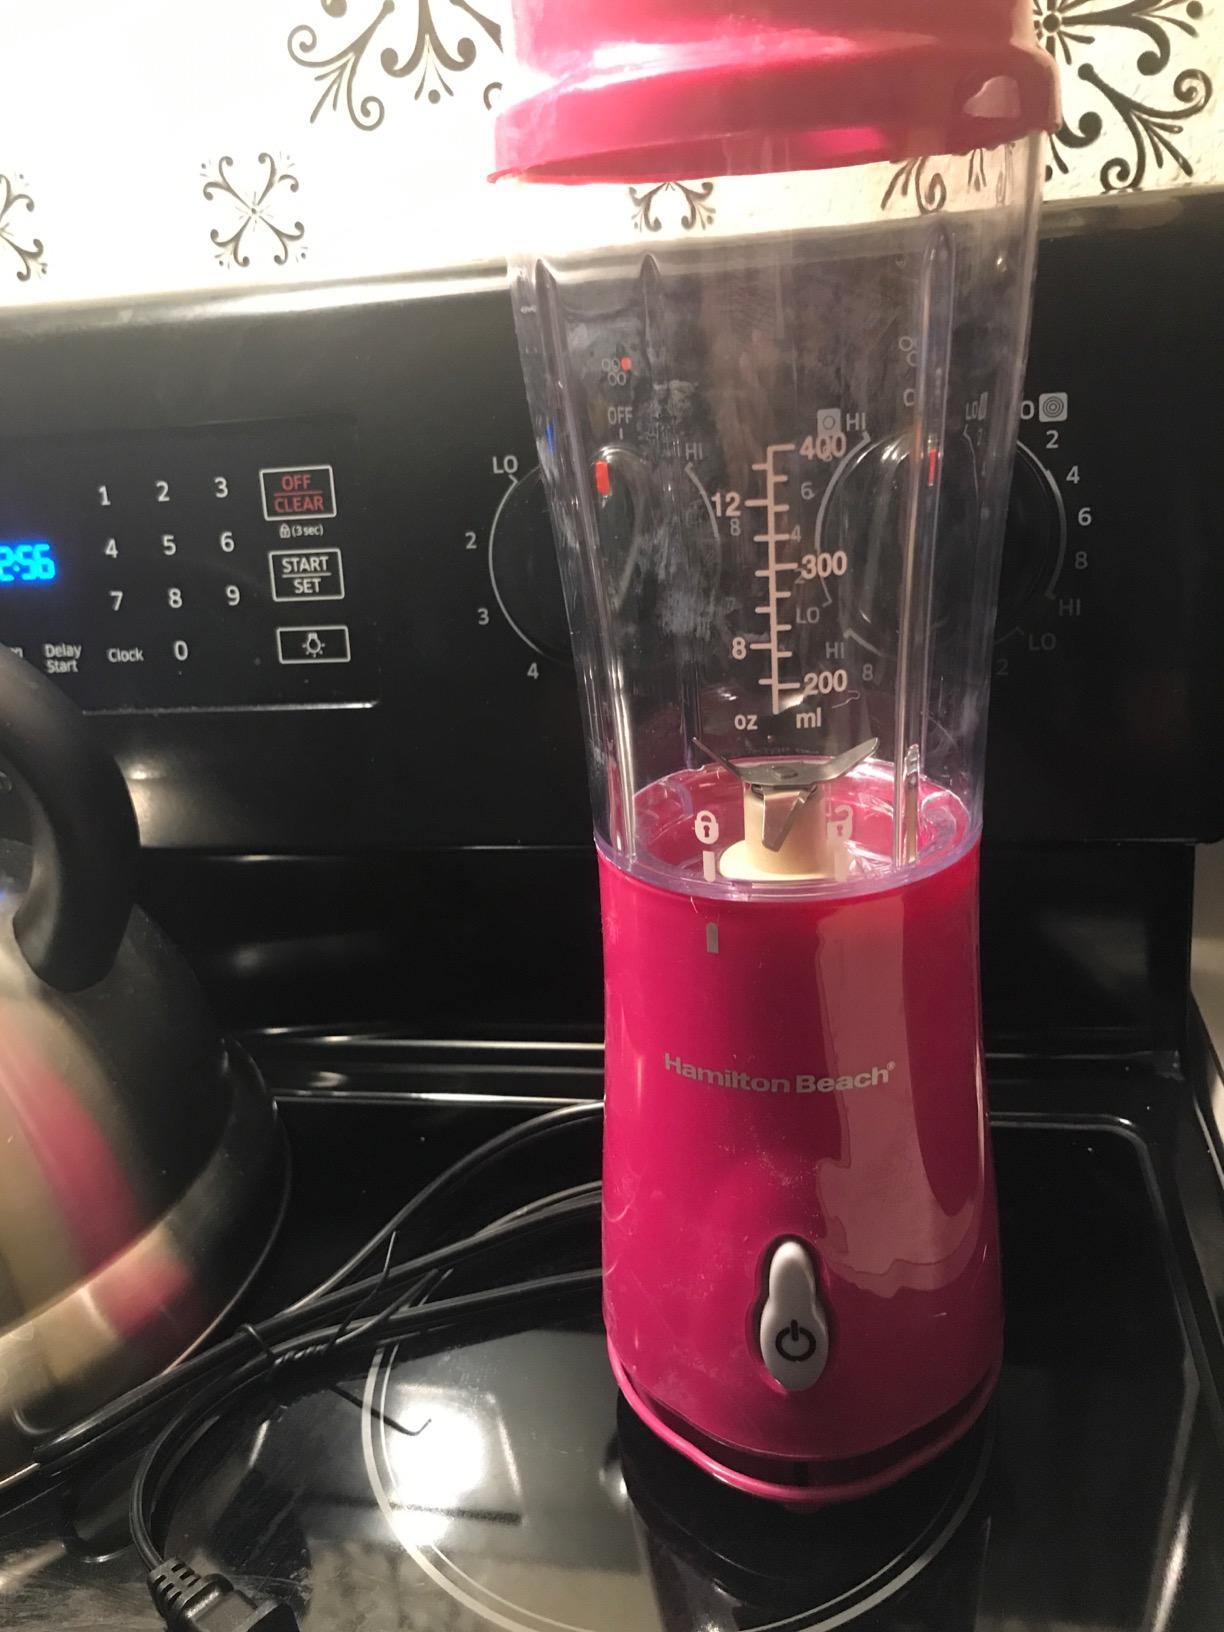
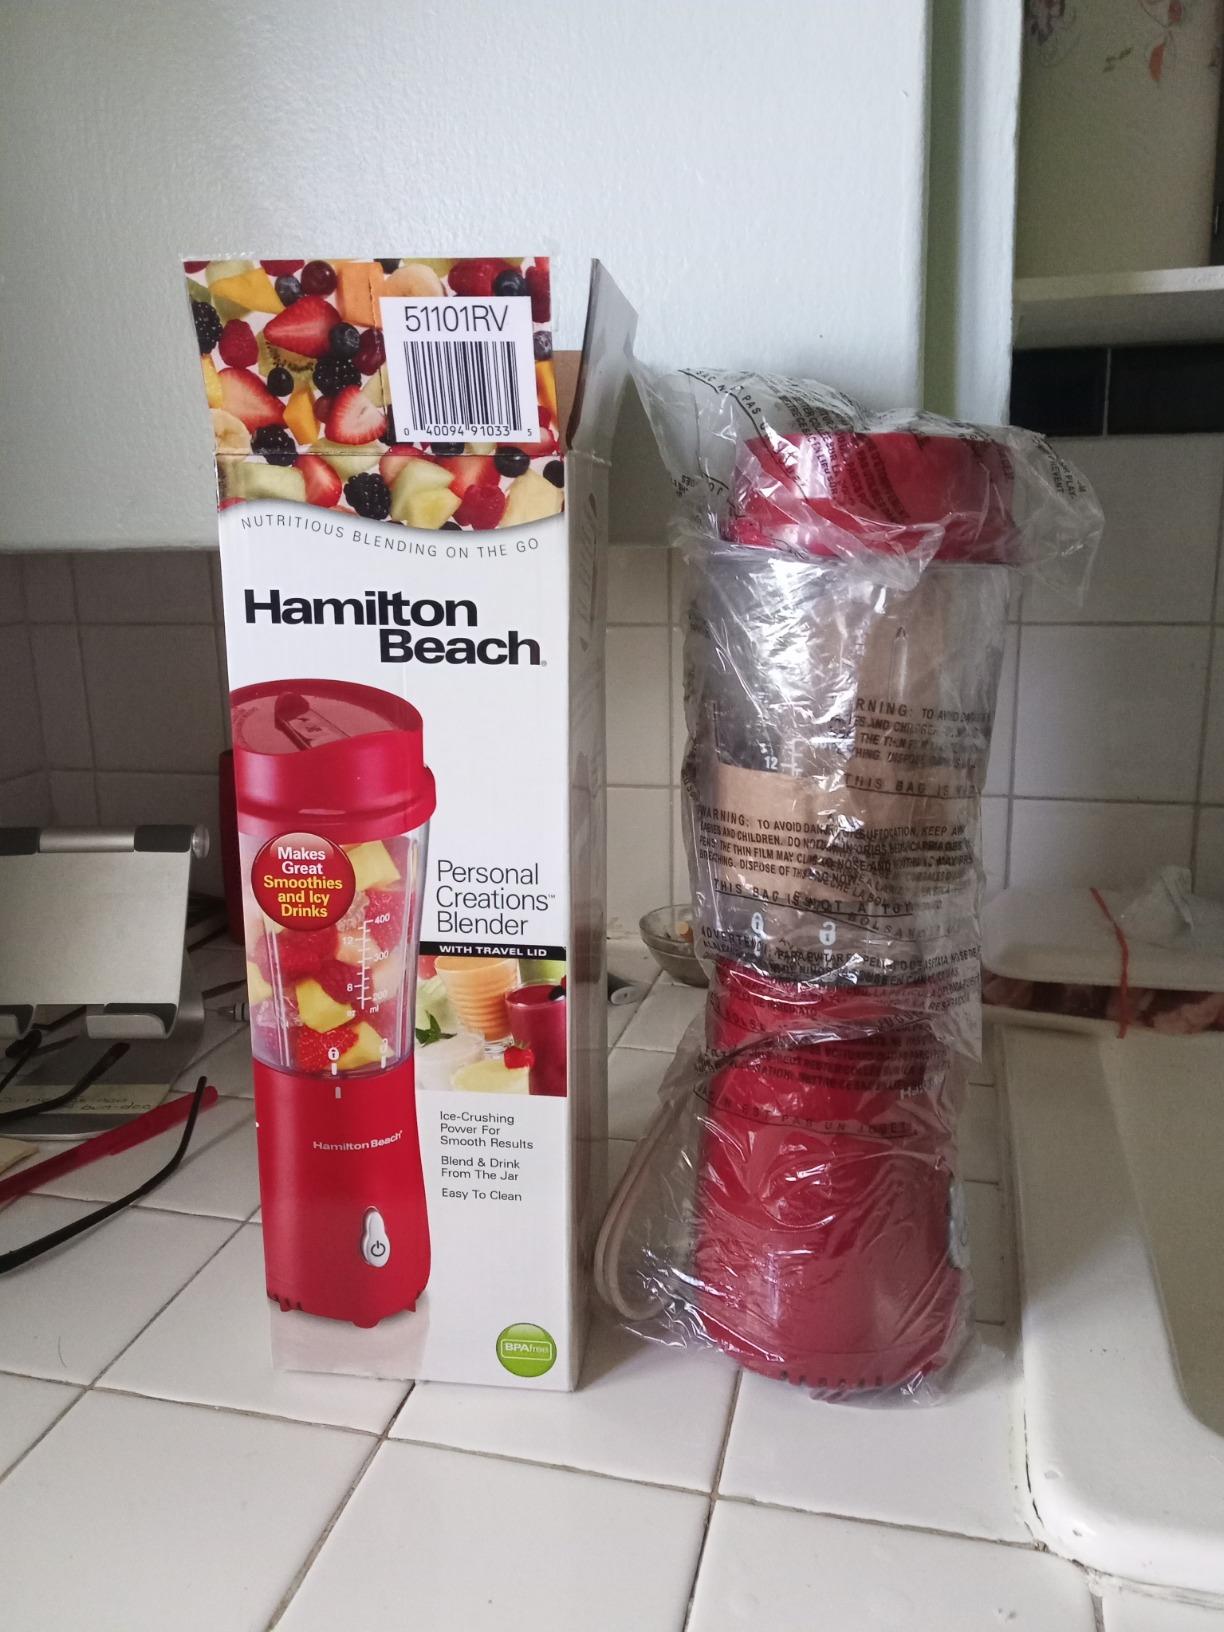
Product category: items_blender
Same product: no